Senegal eremomela

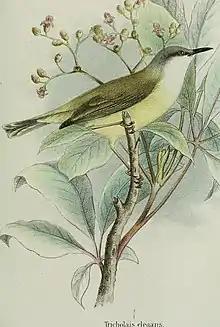

The territorial call is a rarely heard harsh and rapid chattering. It trills constantly when foraging. It joins the morning chorus with a dull monotonous and rhythmic ""whup-whup-whup"" sand from a perch before and at the start of the breeding season.